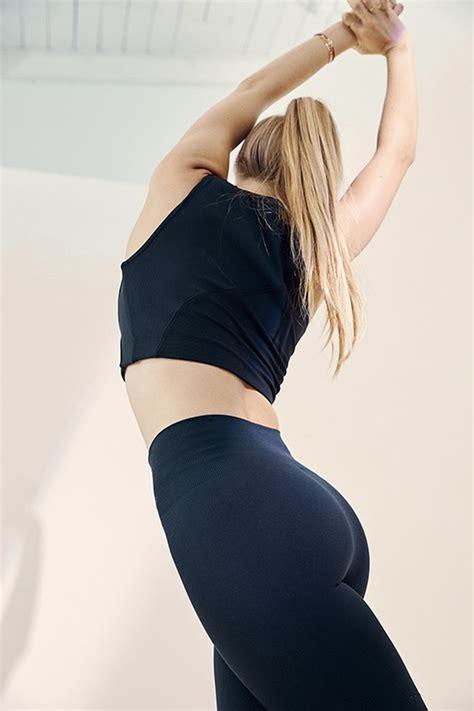
Brand: Nike
Model: Calm